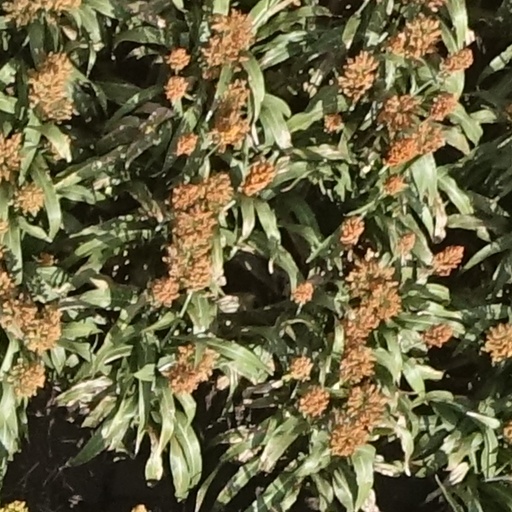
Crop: sorghum